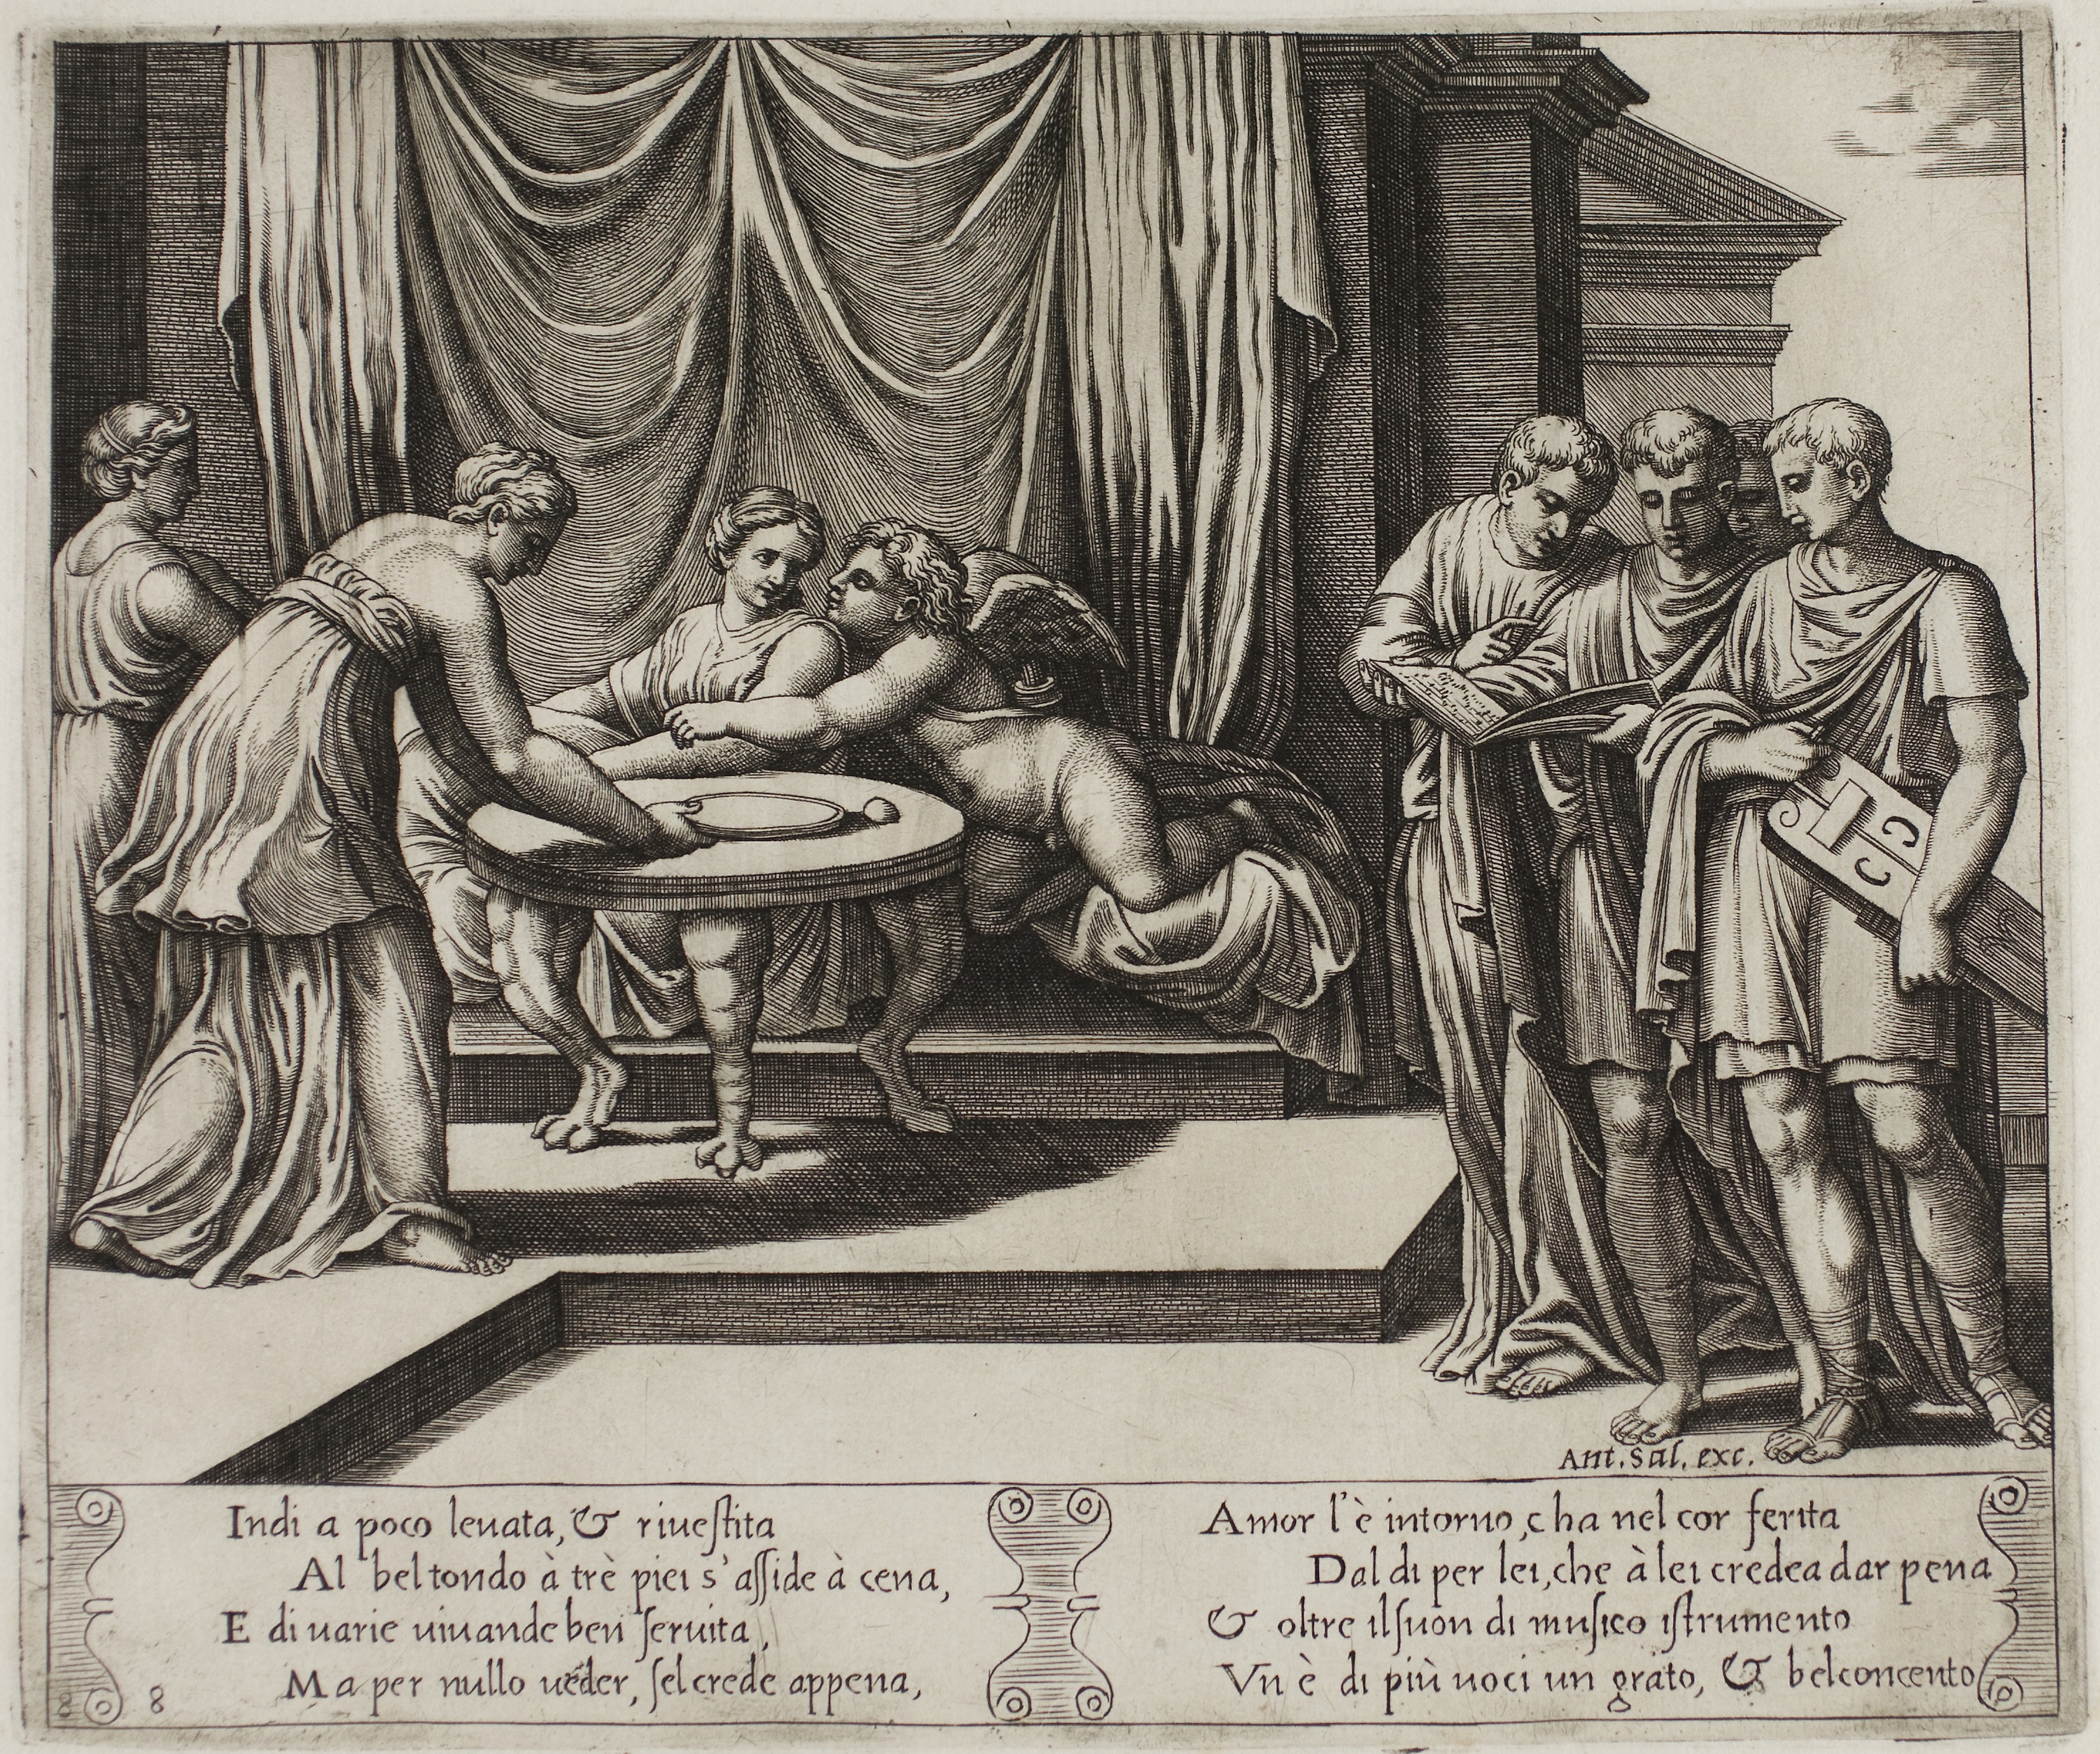
history, art, human behavior, black and white, middle ages